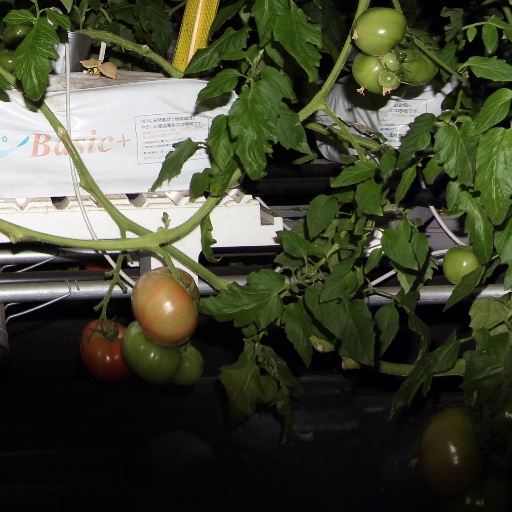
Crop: tomato